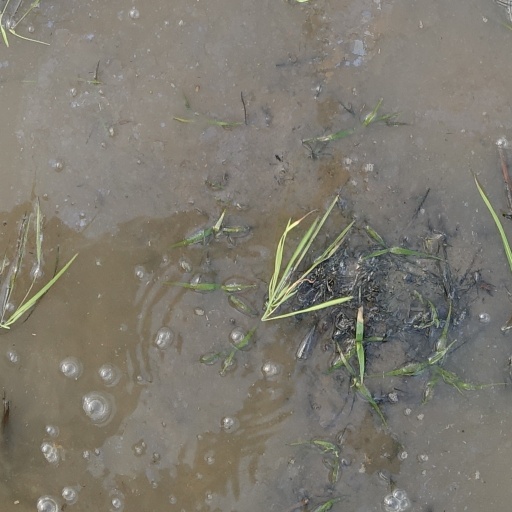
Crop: rice